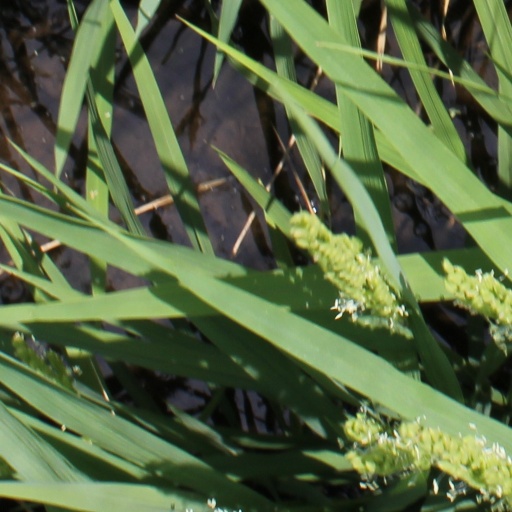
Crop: rice